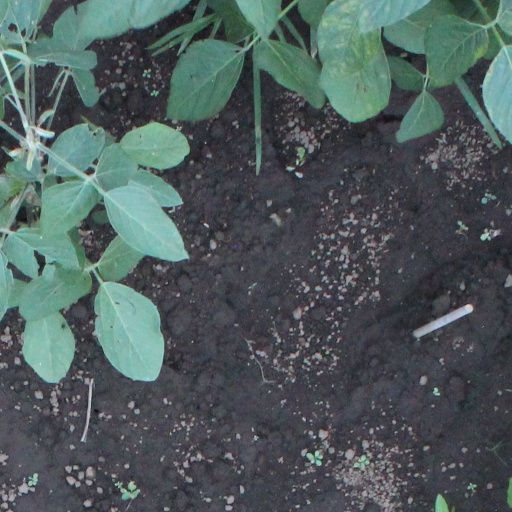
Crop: soybean